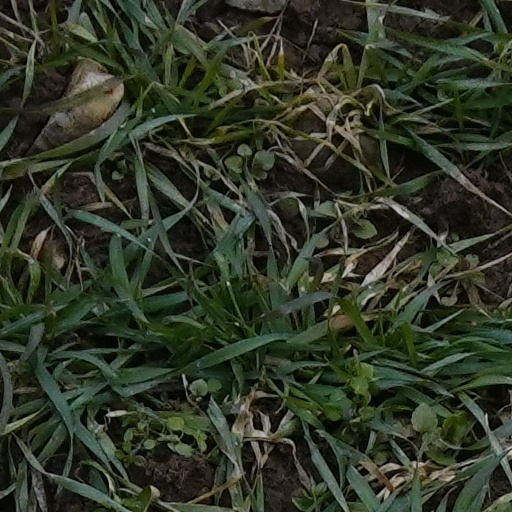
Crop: wheat